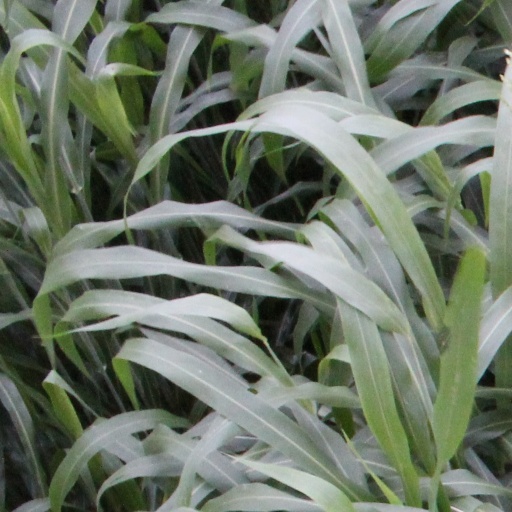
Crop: sorghum